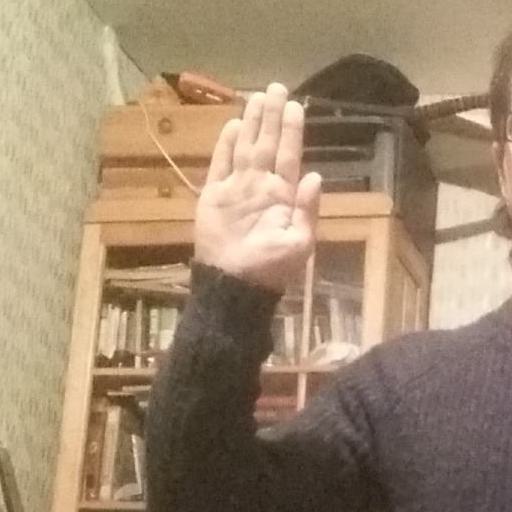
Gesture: stop